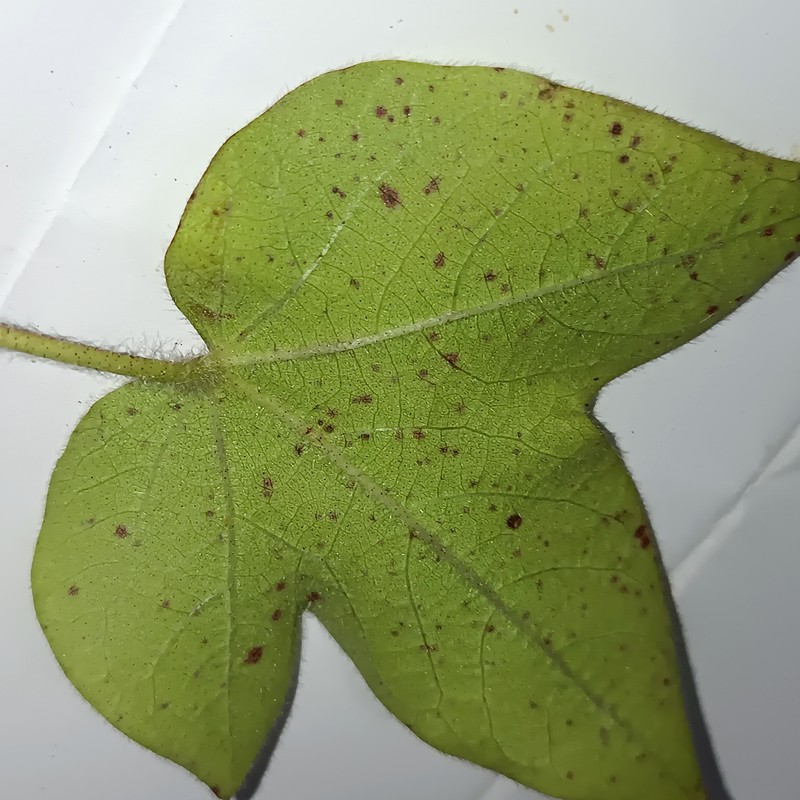
Label: Bacterial Blight